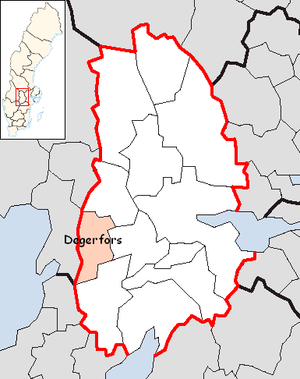
La commune de Degerfors est une commune suédoise du comté d'Örebro. 10 106 personnes y vivent. Son siège se situe à Degerfors.